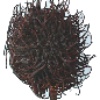
Label: rambutan